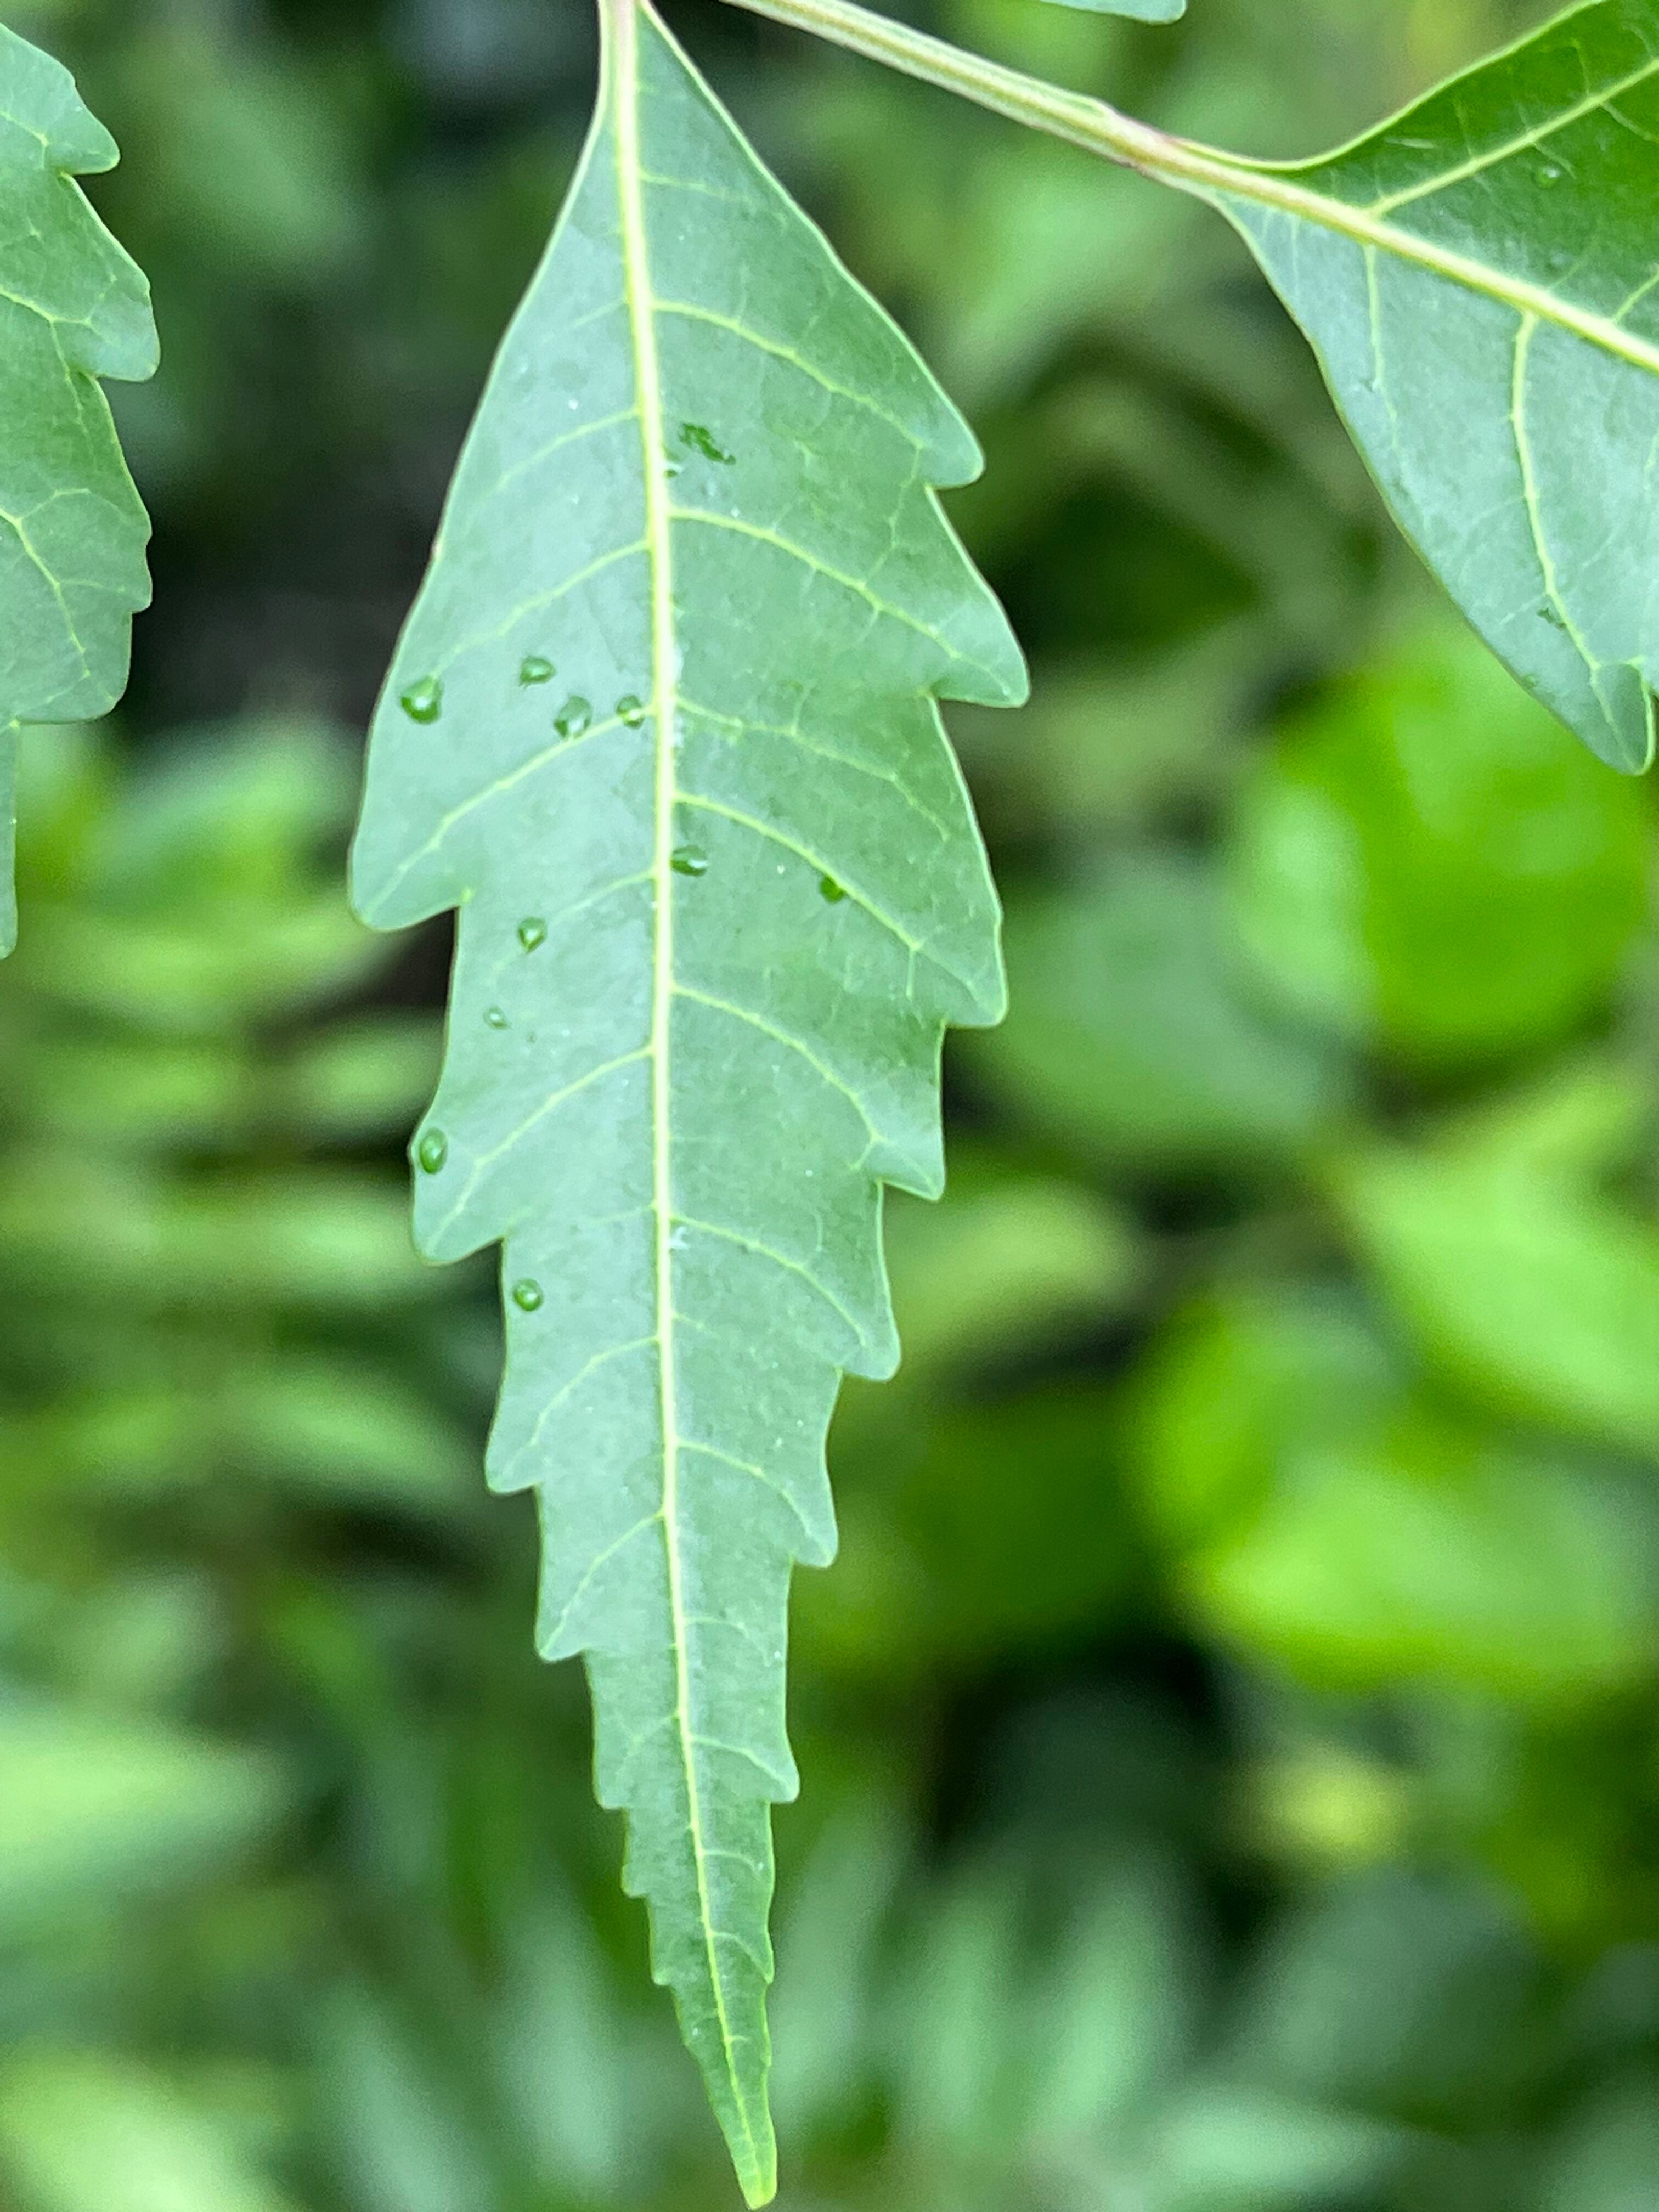
Plant species: azadirachta-indica